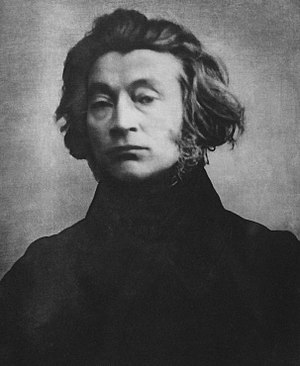
Adam Mickiewicz
Adam Bernard Mickiewicz anses som en af Polens vigtigste romantiske forfattere sammen med Juliusz Słowacki og Zygmunt Krasiński og den største slaviske digter på højde med Aleksandr Pusjkin.